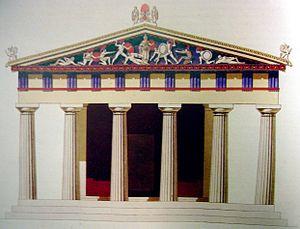
Guillaume Abel Blouet, né à Passy le 6 octobre 1795 et mort à Paris le 7 mai 1853, est un architecte français.